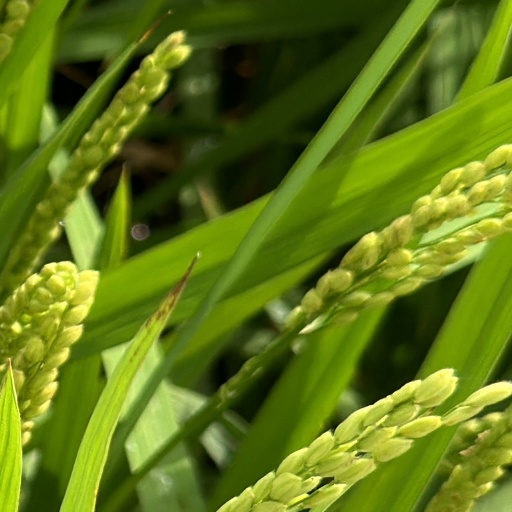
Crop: rice